Marlon King

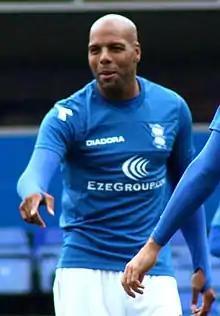
In pre-season with Birmingham, 2012

Marlon Francis King (born 26 April 1980) is a former professional footballer who played as a striker.